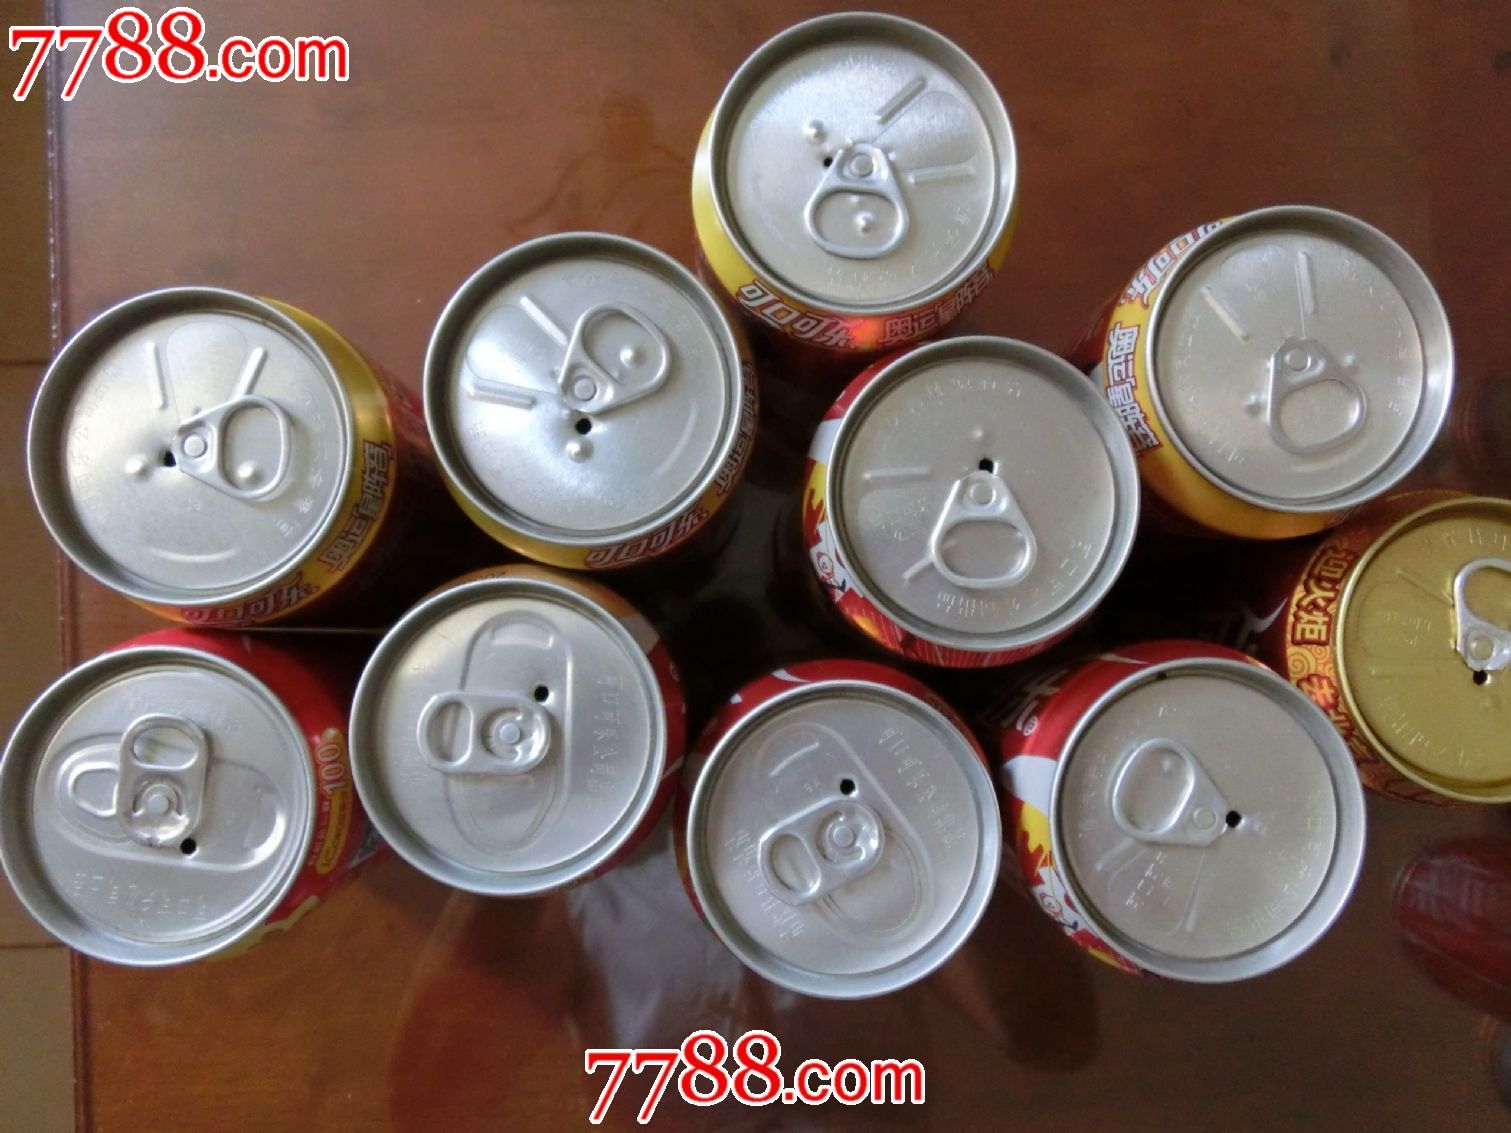
Label: metal